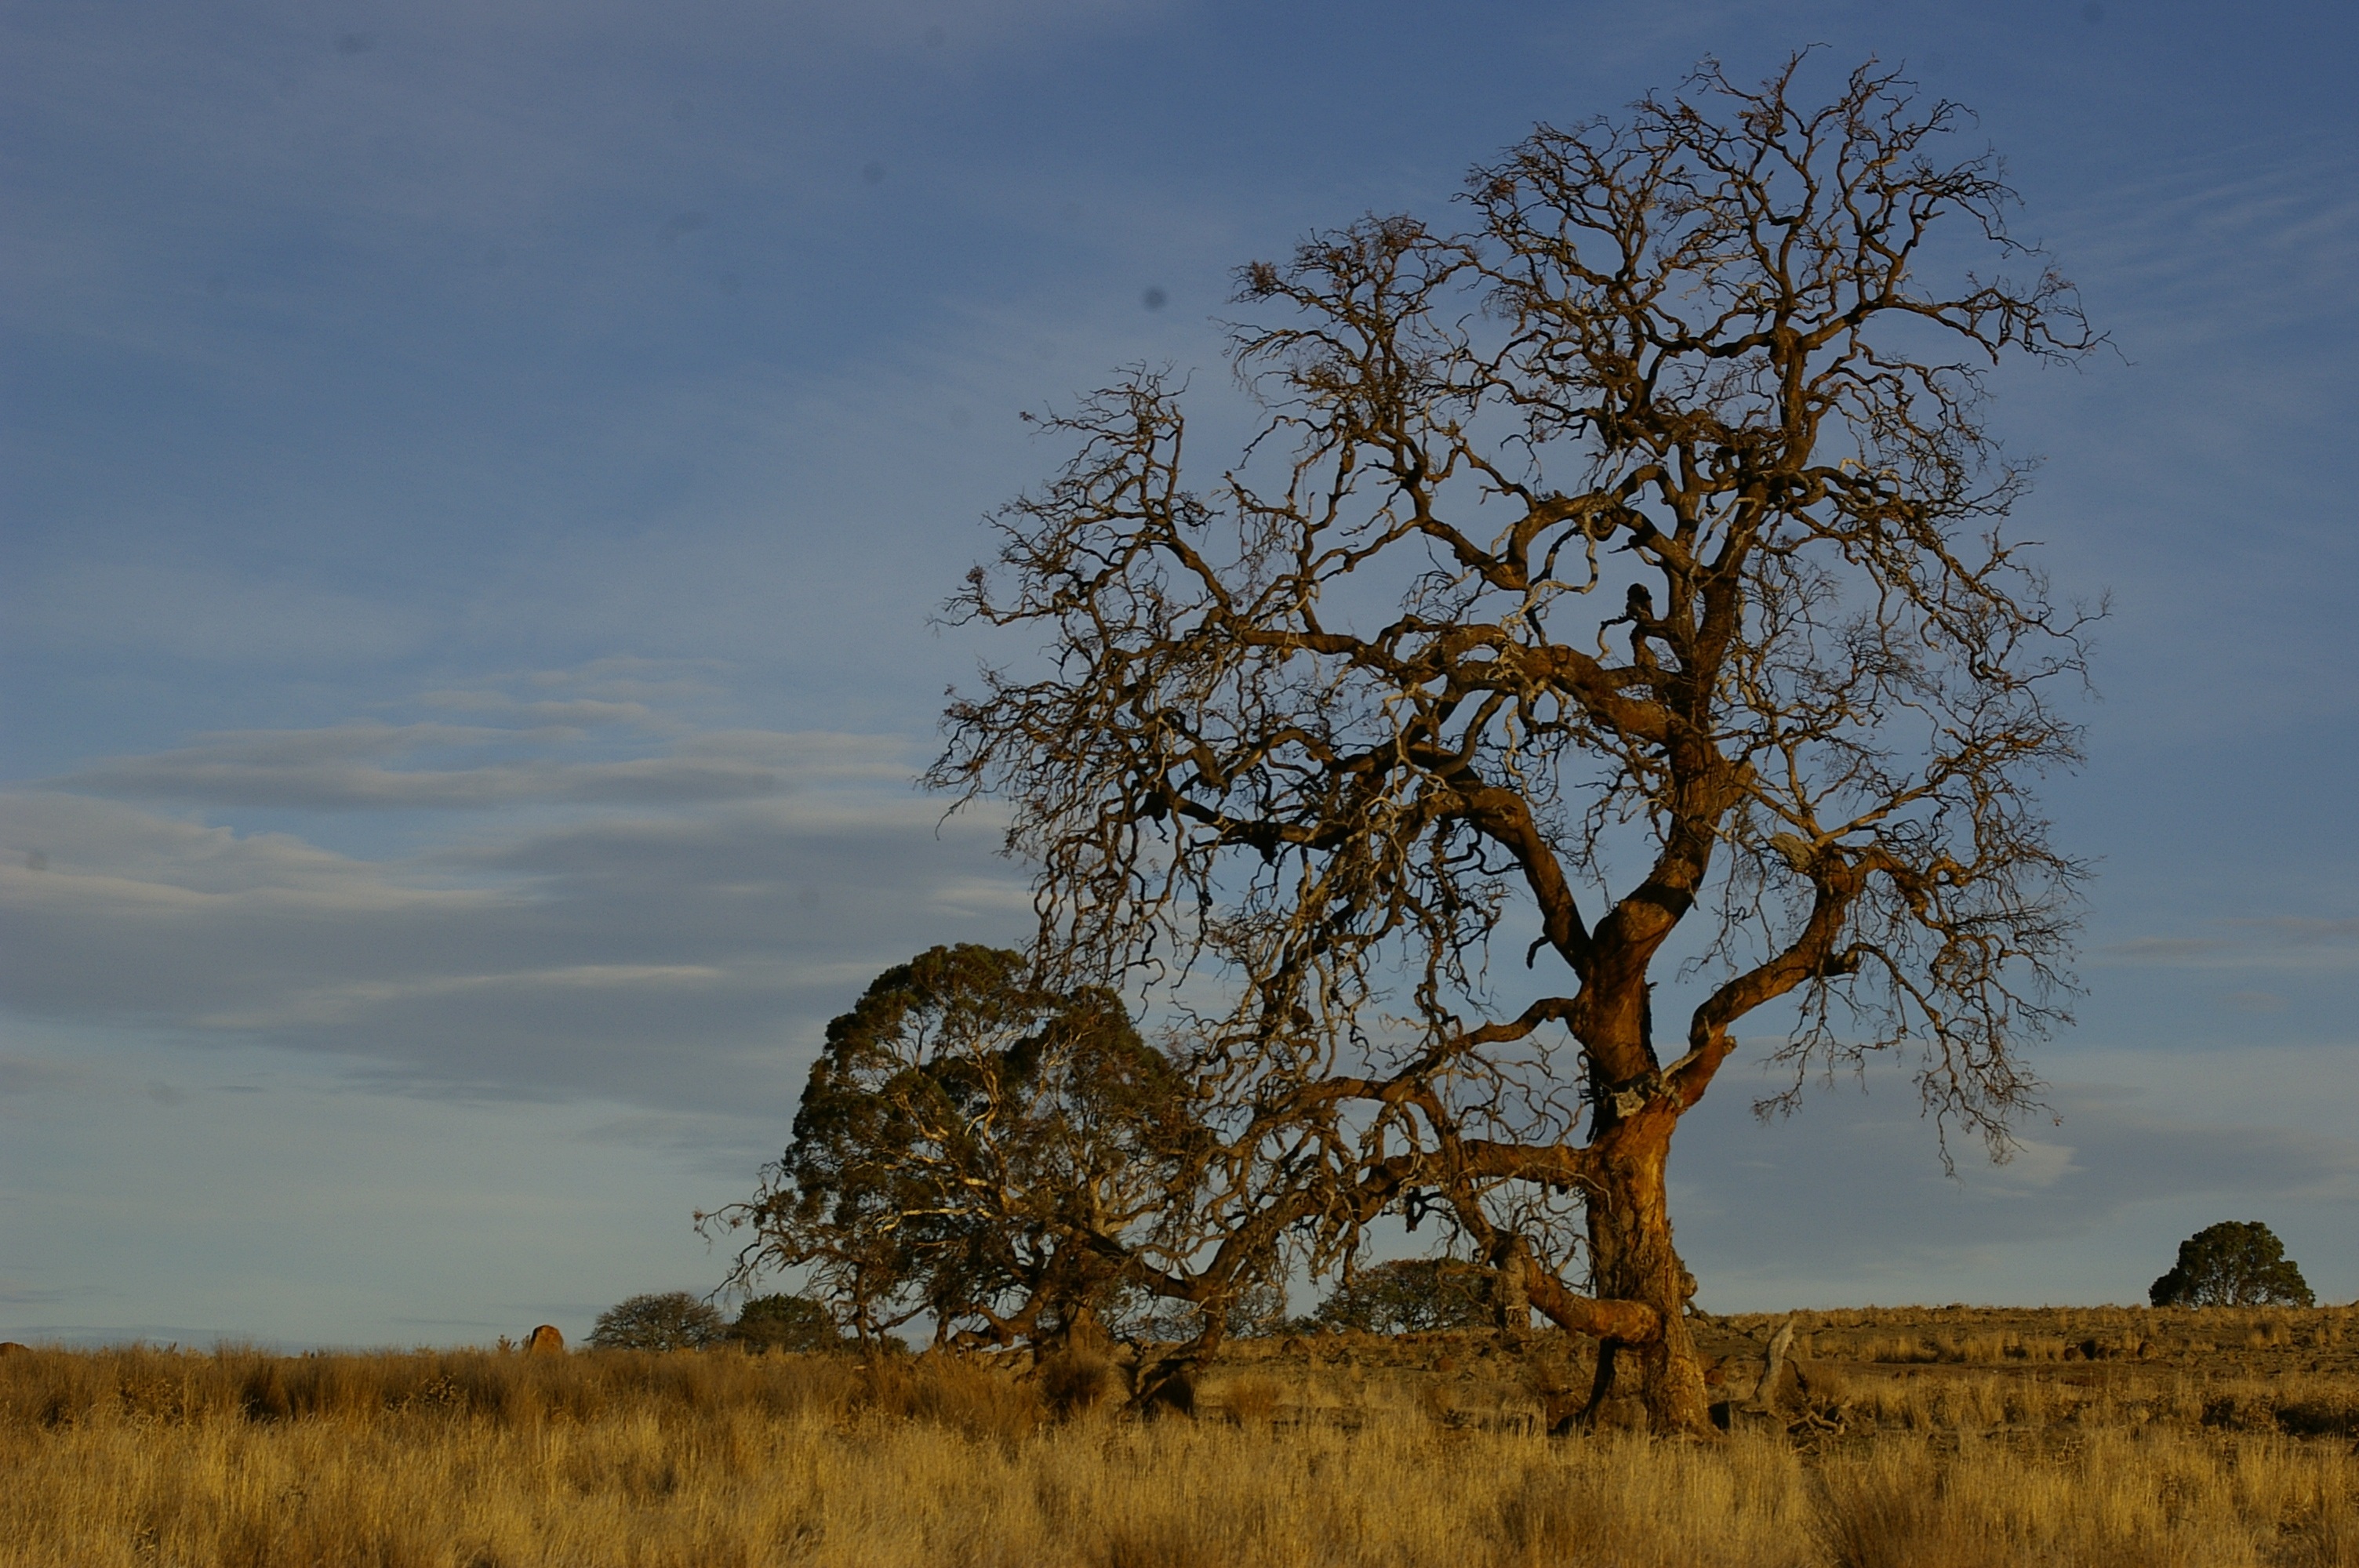
landscape, tree, nature, grass, horizon, wilderness, branch, cloud, plant, sky, field, prairie, morning, hill, autumn, savanna, plain, australia, ecosystem, outback, rural area, natural environment, atmospheric phenomenon, grass family, woody plant